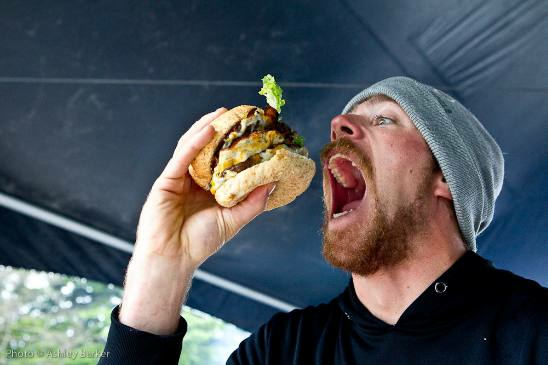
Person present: Yes